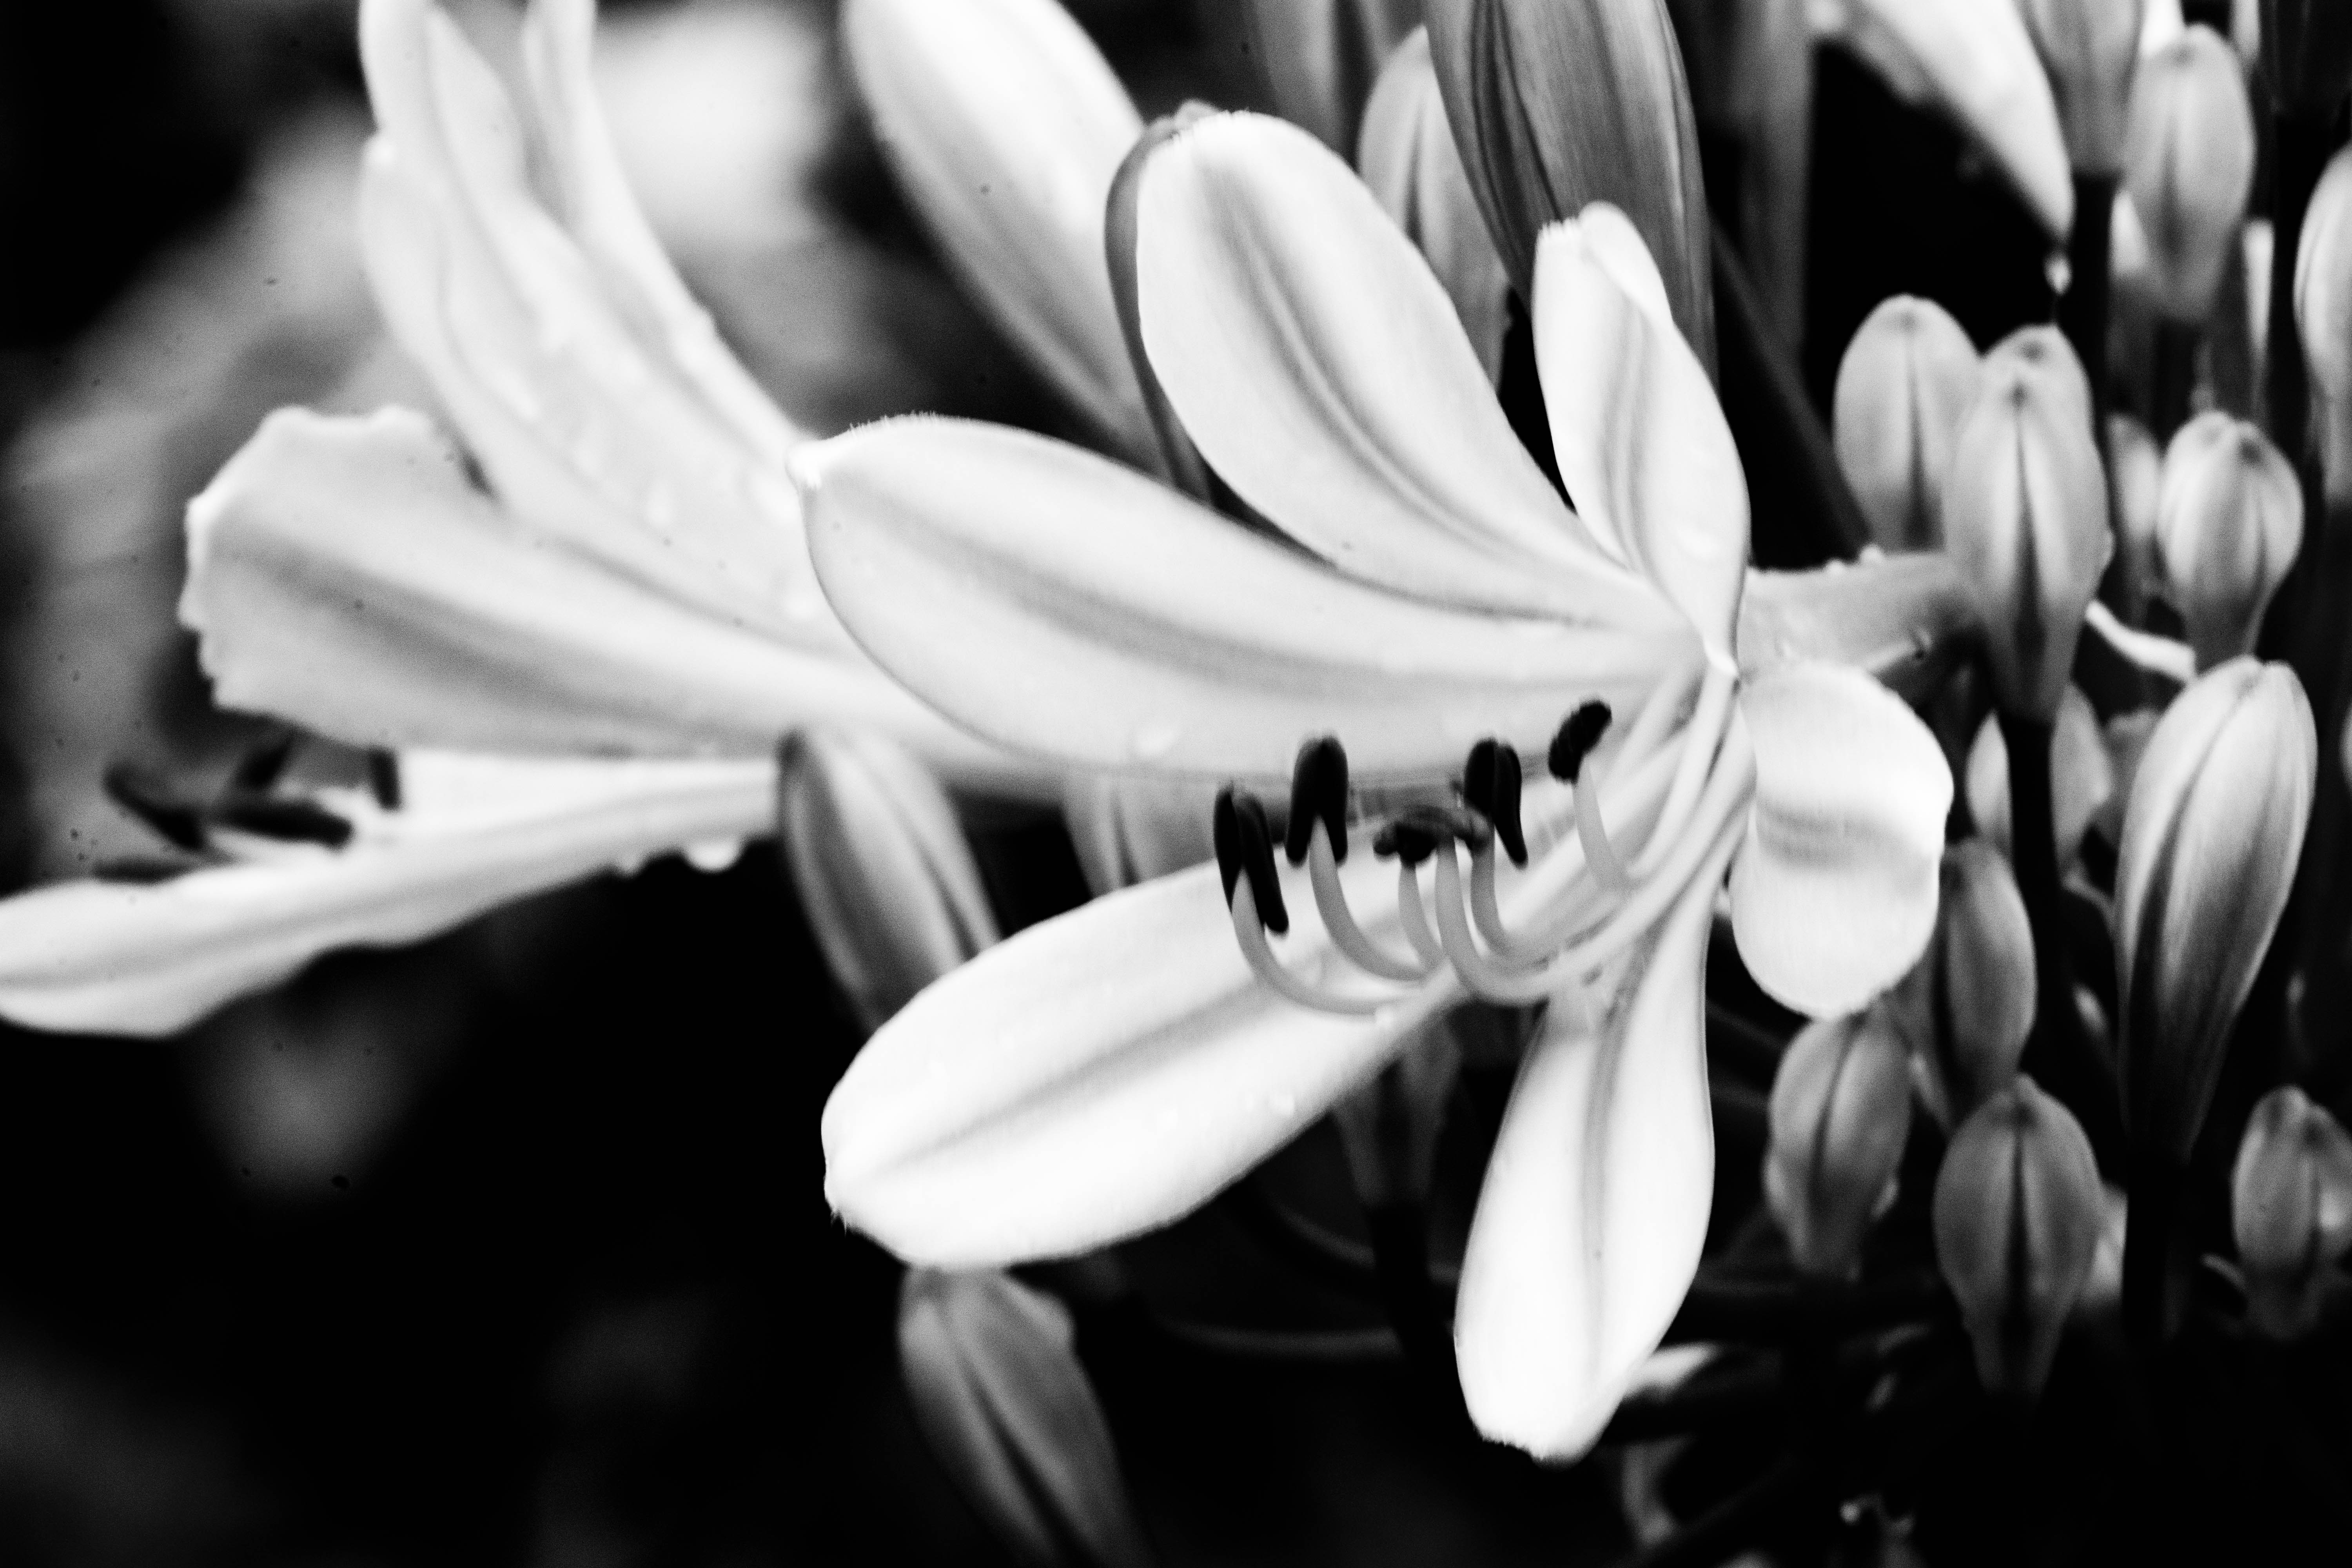
black and white, plant, photography, flower, petal, botany, monochrome, flora, lily, macro photography, flowering plant, still life photography, monochrome photography, land plant